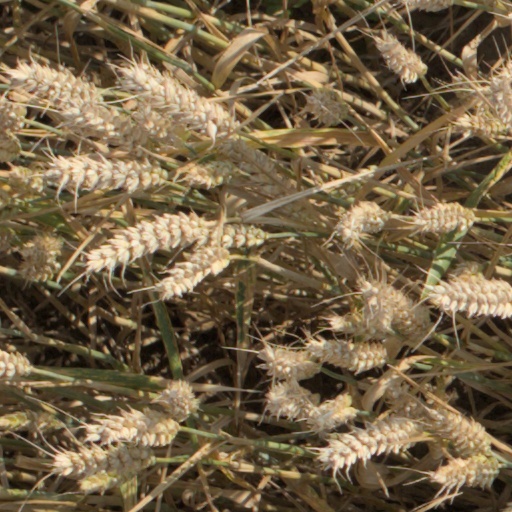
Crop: wheat